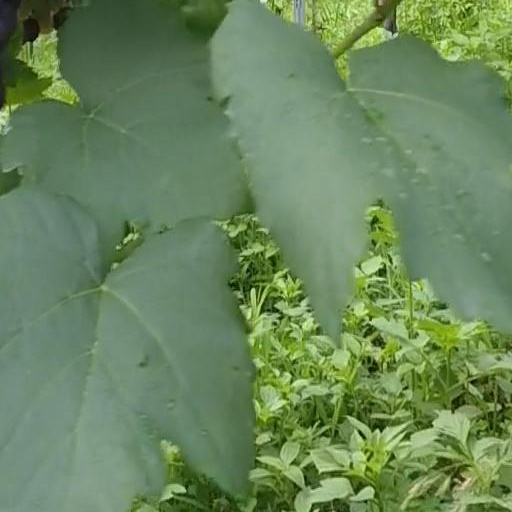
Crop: grape